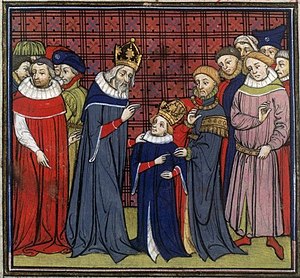
Ludvig den Fromme / Biografi
Ludvig med sin far Karl den Store. Illustration fra 1300- eller 1400-tallet.
Ludvig den Fromme var konge af Frankerriget og Tysk-romersk kejser fra 814 til 840. Før han blev kejser, var han konge i Akvitanien fra 781 og blev sin fars medregent i 813. Som sin fars eneste overlevende søn blev han enehersker over Frankerriget ved dennes død i 814, en position han fastholdt frem til sin død med undtagelse af perioden 833–834, hvor han var afsat.